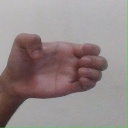
अक्षर: ख